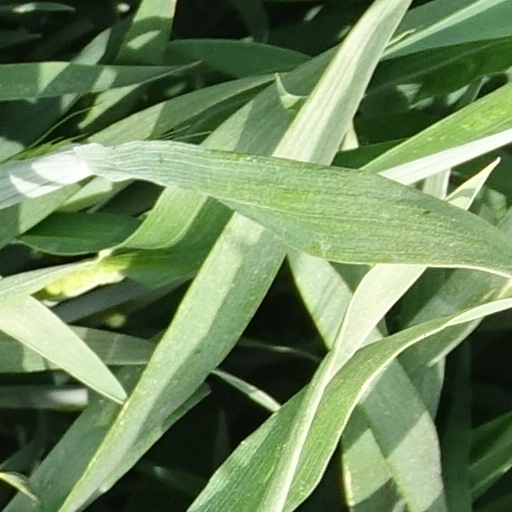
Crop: wheat